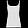
Label: T - shirt / top